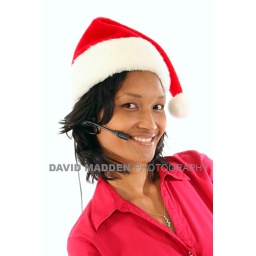
female telephone operator in santa hat